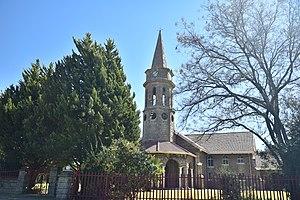
Coligny est une ville d'Afrique du Sud, située sur la ligne de chemin de fer qui relie Kimberley et Johannesburg.